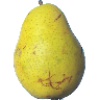
Label: Pear Monster 1